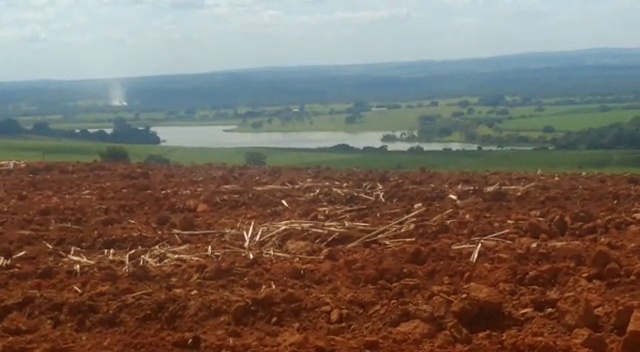
Fire: no
Smoke: yes